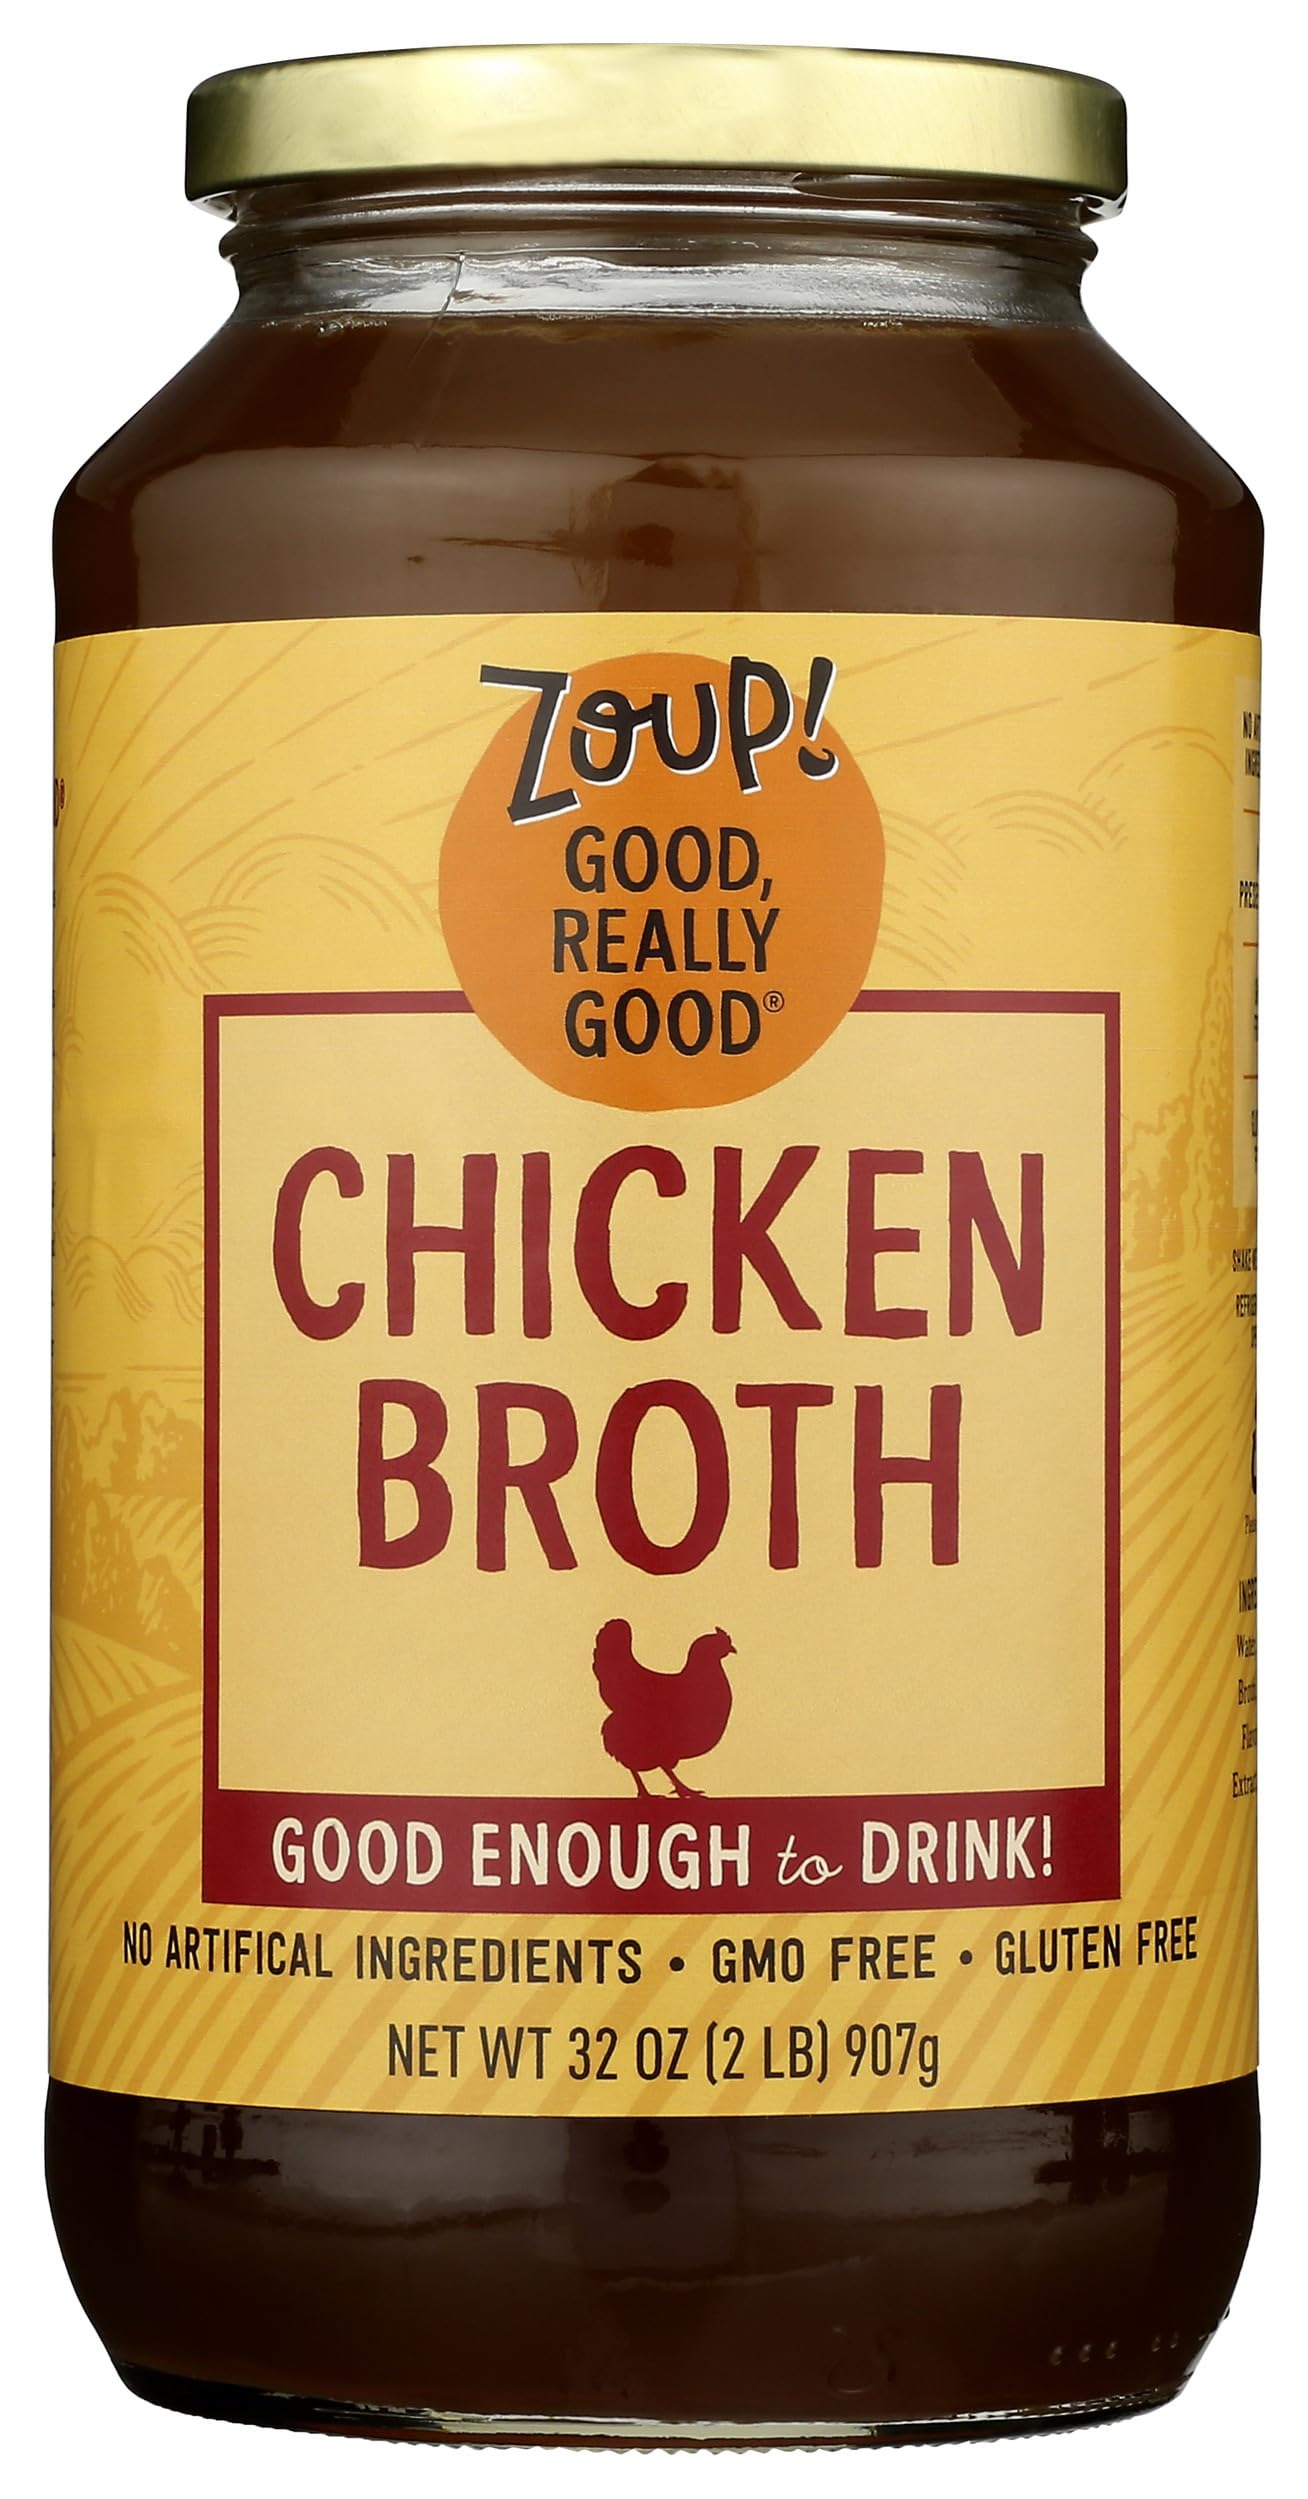
Item Name: Zoup! Good, Really Good Chicken Broth, No Artificial Ingredients, No Preservatives, Gluten Free & Non-GMO, 32 Ounce (Pack of 6)
Bullet Point: Zoup! Good, Really Good Chicken Broth, No Artificial Ingredients, No Preservatives, Gluten Free & Non-GMO, 32 Ounce (Pack of 6)
Value: 192.0
Unit: Fl Oz

Price: 61.91